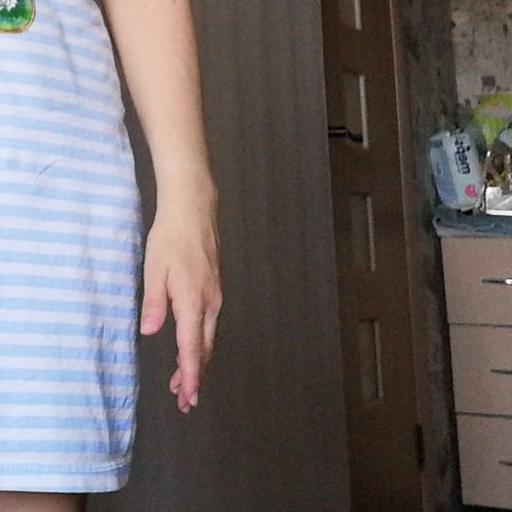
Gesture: no_gesture